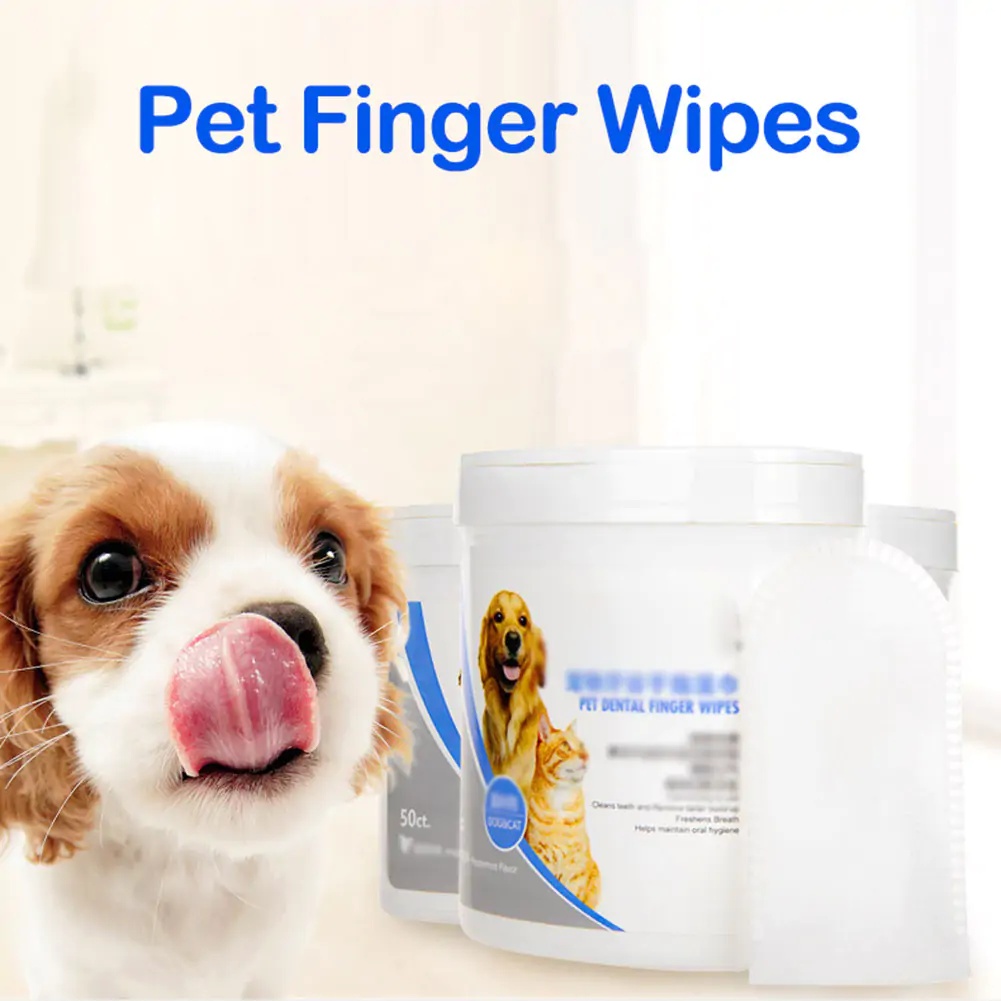
Pet Finger Wipes
Introducing Pet Finger Wipes – the convenient and effective solution for keeping your pet's teeth clean and their breath fresh! Designed with ease of use and pet safety in mind, these finger sleeves make dental care a breeze for both you and your furry friend. Key Features: Comfortable Finger Sleeves: Slip-on design fits comfortably over your finger, allowing for easy and precise cleaning of your pet's teeth without hassle or discomfort. Gentle and Safe Ingredients: Made with natural cotton and mild, non-irritating ingredients, our finger wipes are gentle on your pet's gums and teeth, ensuring a comfortable cleaning experience. Fresh and Clean: Say goodbye to bad breath! Our finger wipes effectively remove plaque and tartar buildup, leaving your pet's mouth feeling fresh and their teeth sparkling clean. Built-in Dust Cover: Each pack comes with a built-in dust cover to protect the wipes from dirt and debris, ensuring they stay hygienic and ready to use whenever you need them. Versatile Usage: Suitable for both cats and dogs, our finger wipes are an essential part of your pet's dental hygiene routine, promoting healthy teeth and gums for a happy and vibrant pet. Information: Product Name: Pet Finger Wipes Material: Natural cotton Color: White Specifications: 50 pieces / box Weight: About 150g (with package weight) Applicable Object: For cats and dogs Product List: Wipes *1 Keep your pet's dental health in check with Pet Finger Wipes. Make dental care a stress-free and enjoyable experience for both you and your beloved companion.
Category: Animals & Pet Supplies > Pet Supplies > Pet Oral Care Supplies